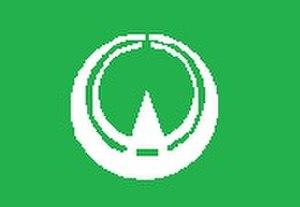
Tateshina est un bourg du district de Kitasaku, dans la préfecture de Nagano, au Japon.